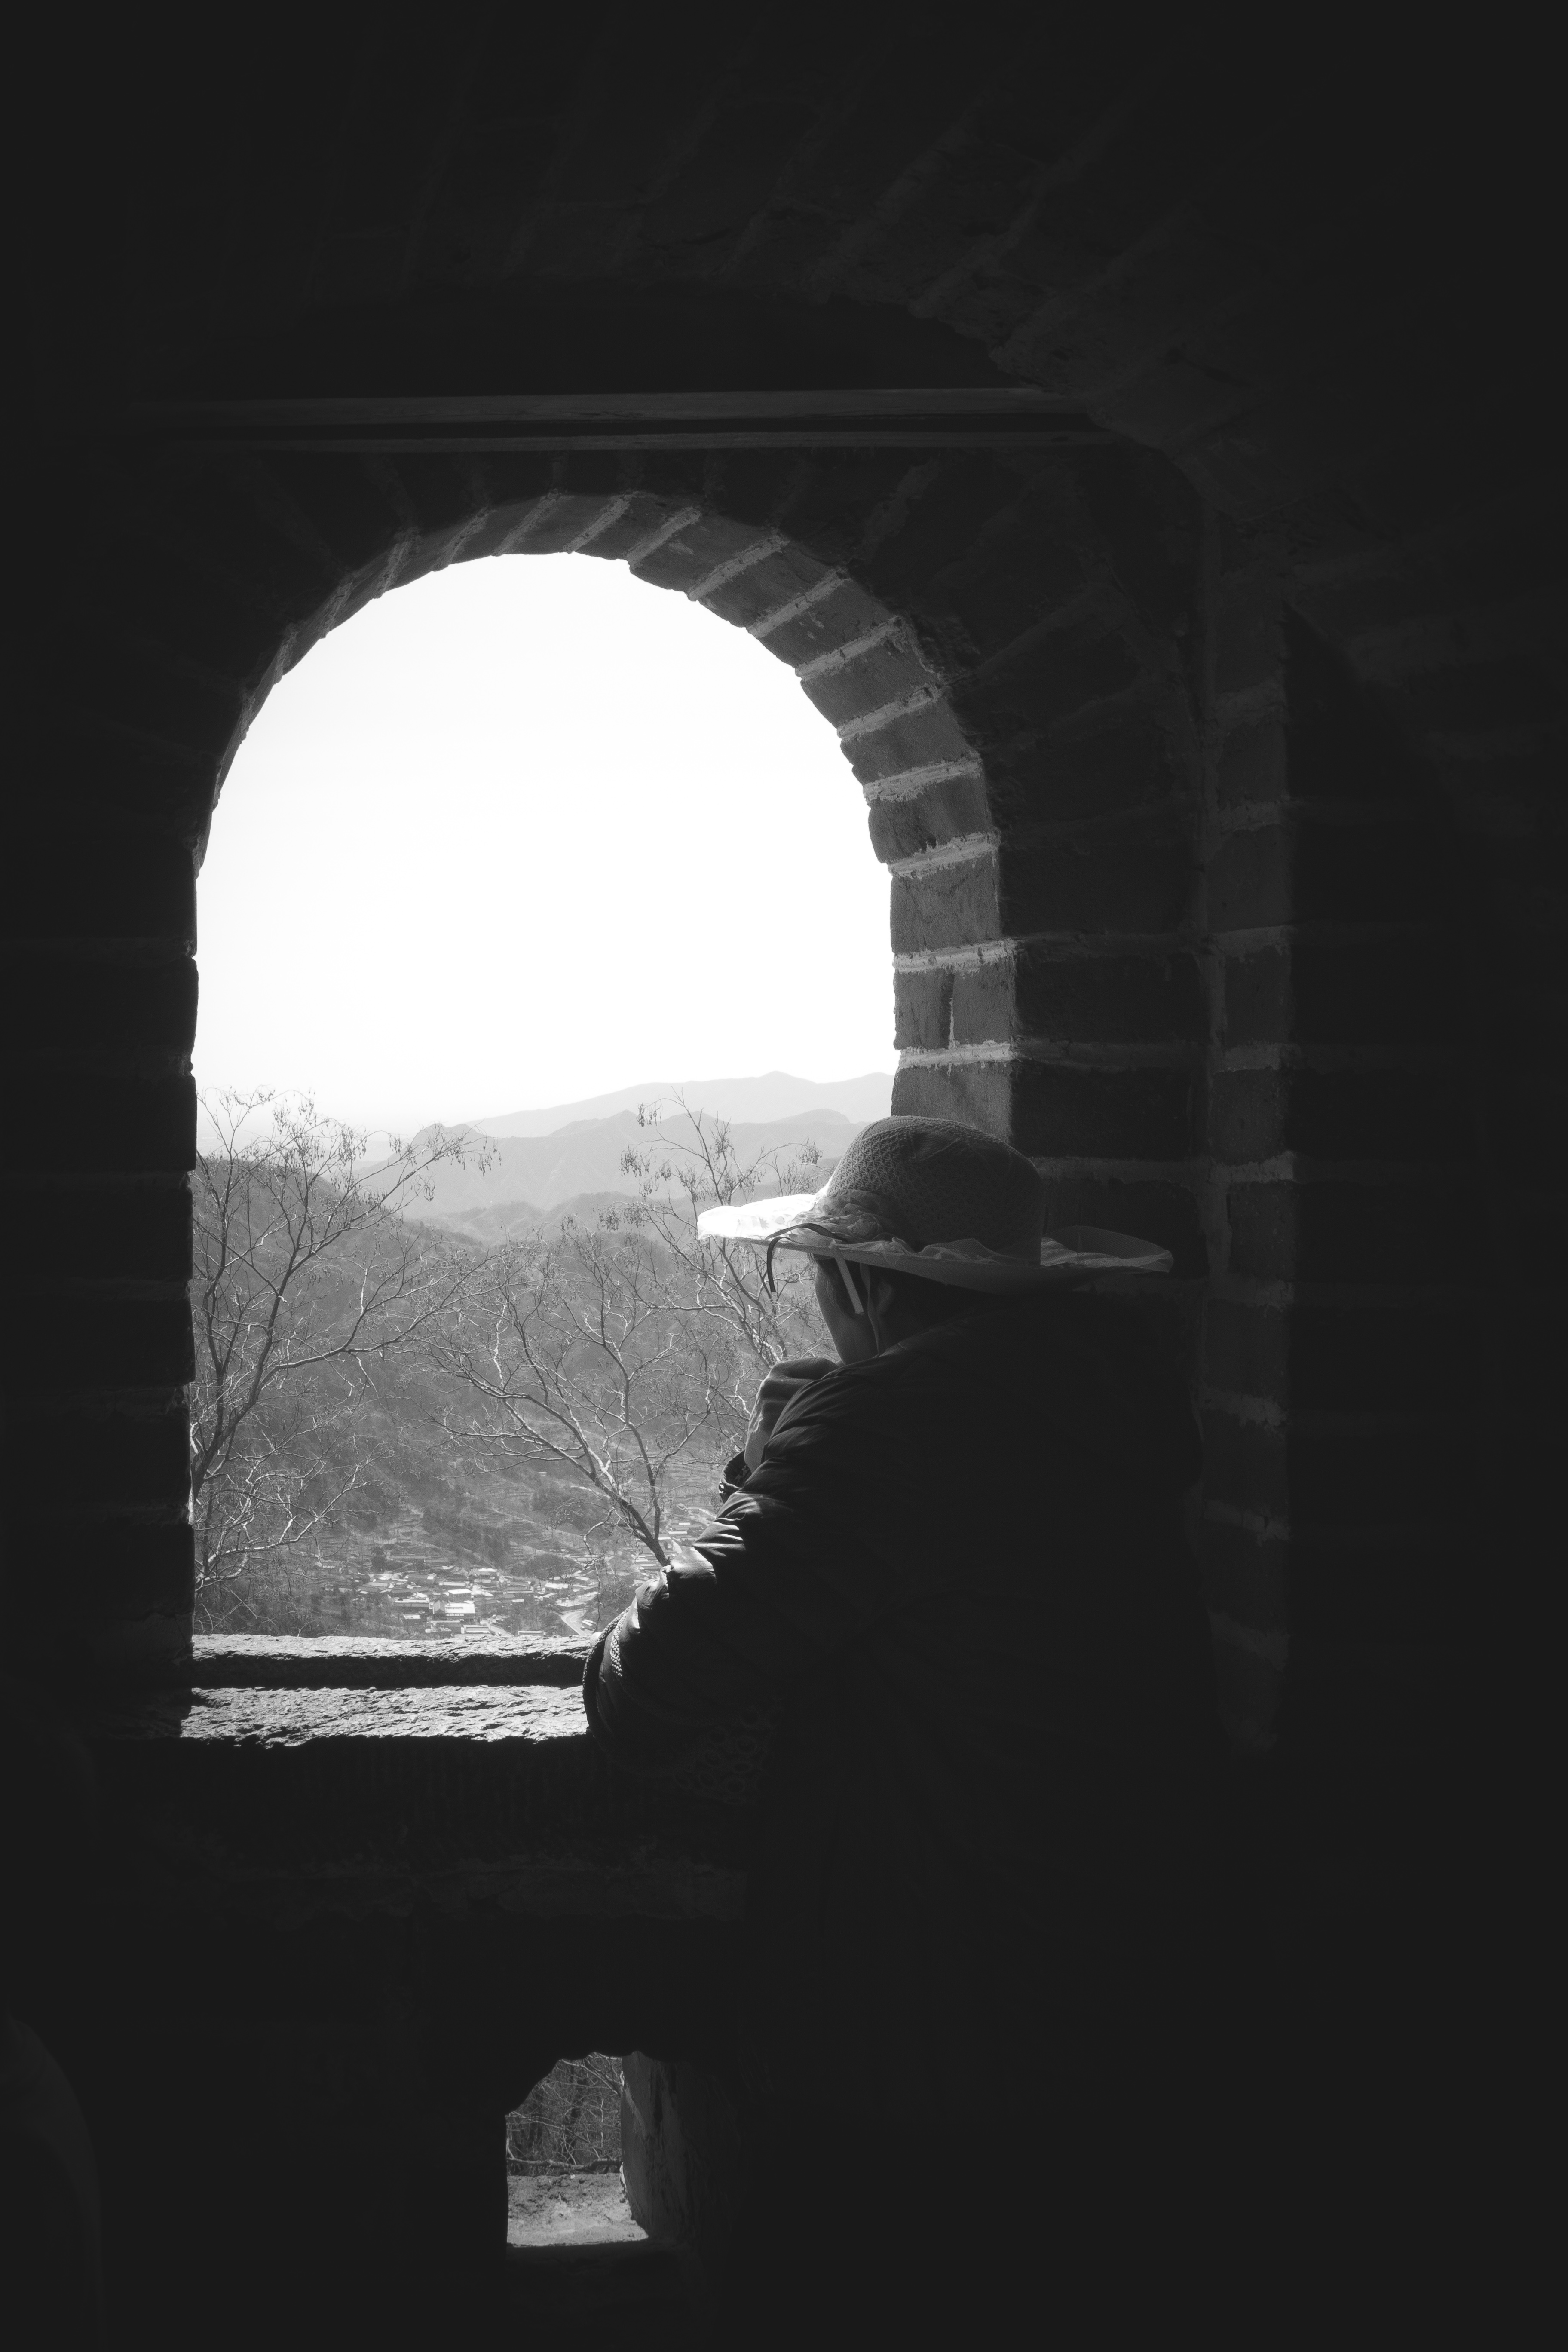
silhouette, light, black and white, white, street, camera, photography, wall, tunnel, thinking, chinese, reflection, shadow, think, human, darkness, black, monochrome, candid, art, great, beijing, symmetry, sony, fine, china, shape, compact, sonystreetphotographer, element, dscrx100, mutianyu, monochrome photography